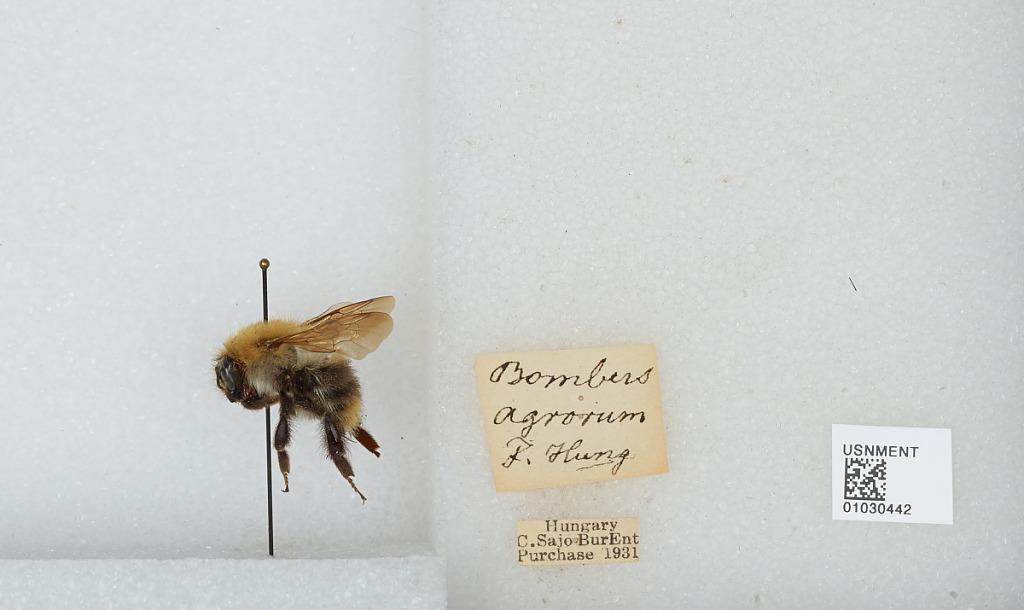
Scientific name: Bombus (Thoracobombus) pascuorum (Scopoli)
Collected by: F. Hung
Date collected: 1931--